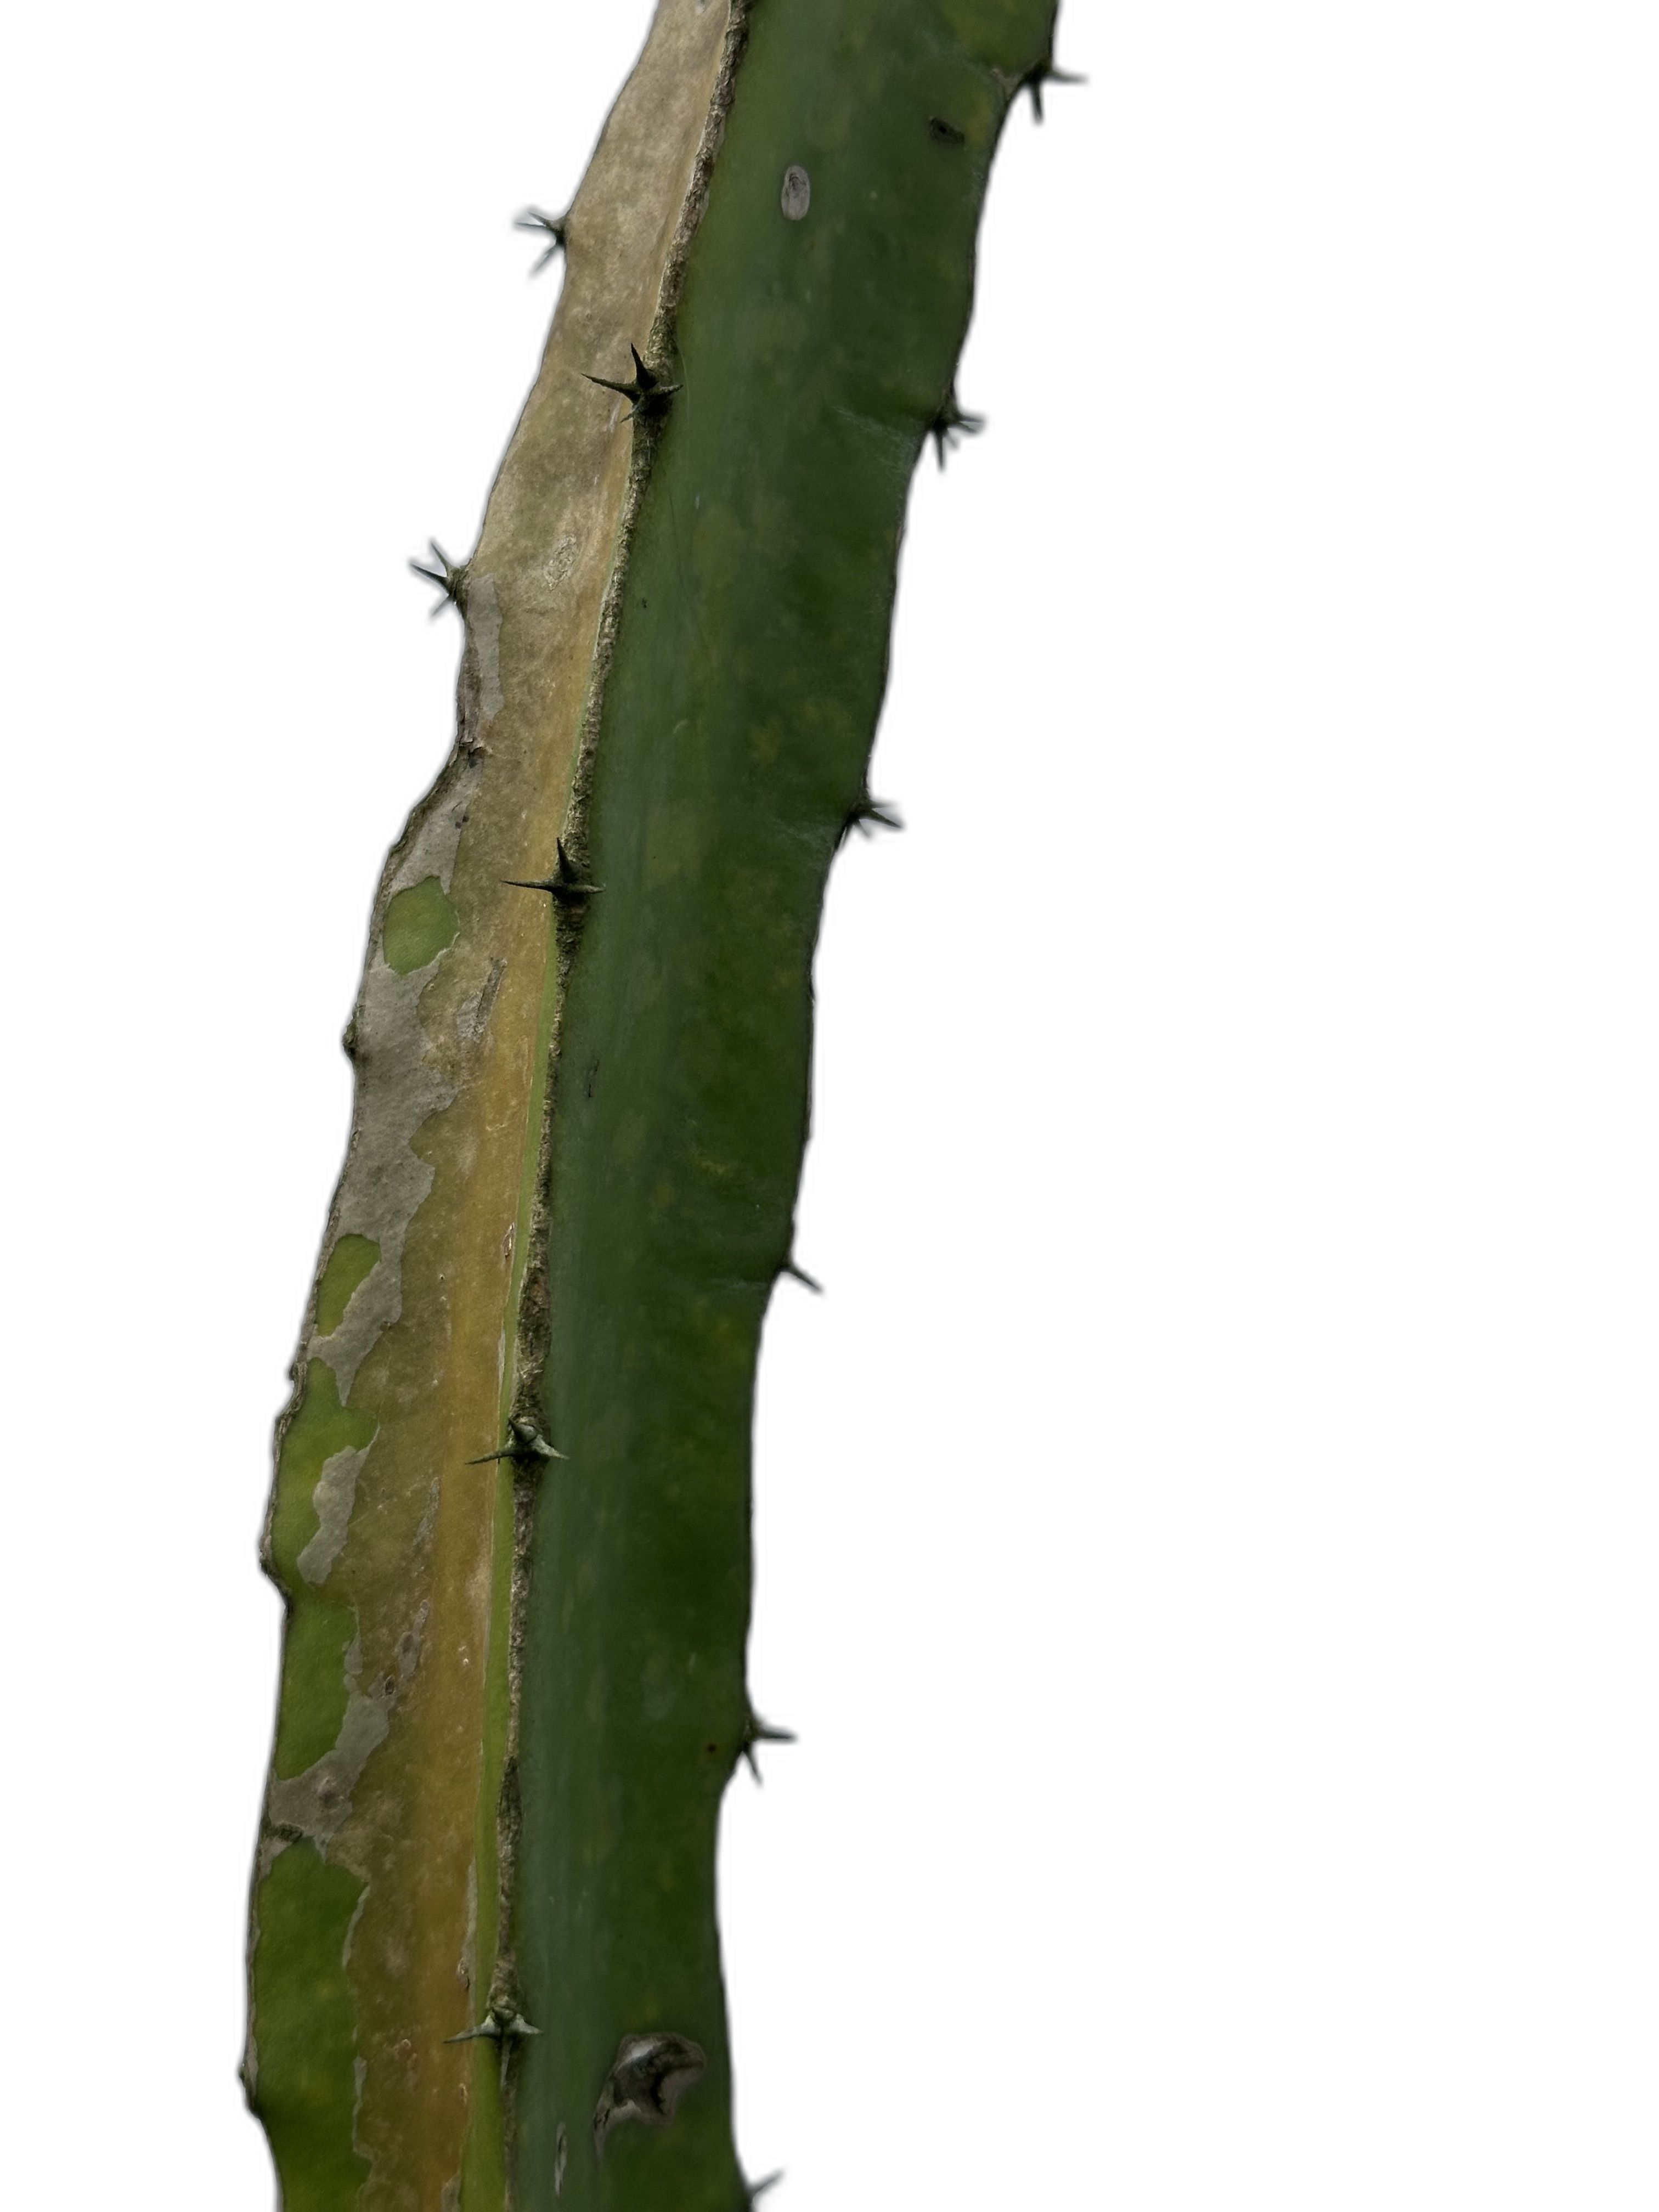
Label: Bad leaf